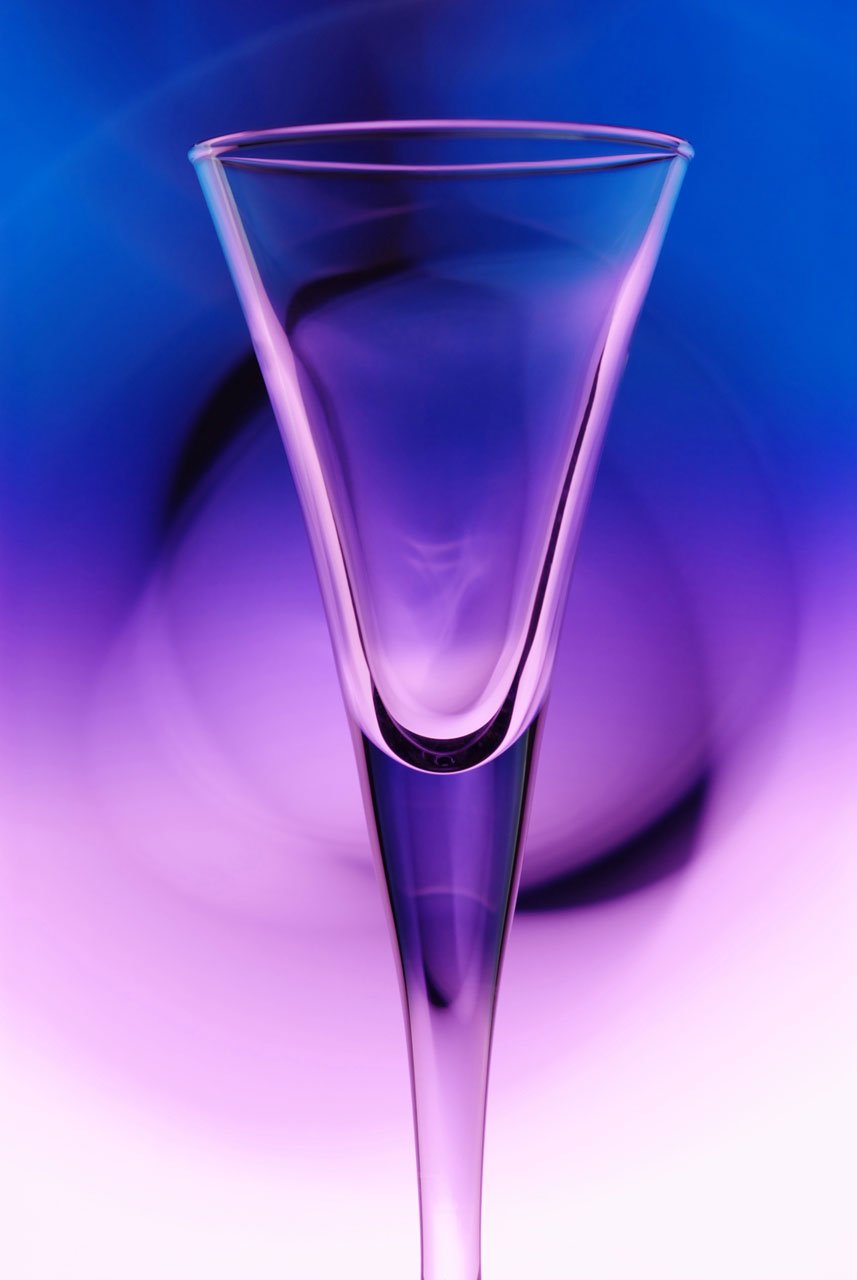
photography, glass, macro, drink, blue, cocktail, life, martini, wine glass, art, surreal, still, fine, champagne, cosmopolitan, canvas, stemware, alcoholic beverage, martini glass, pink lady, distilled beverage, champagne stemware, deviant